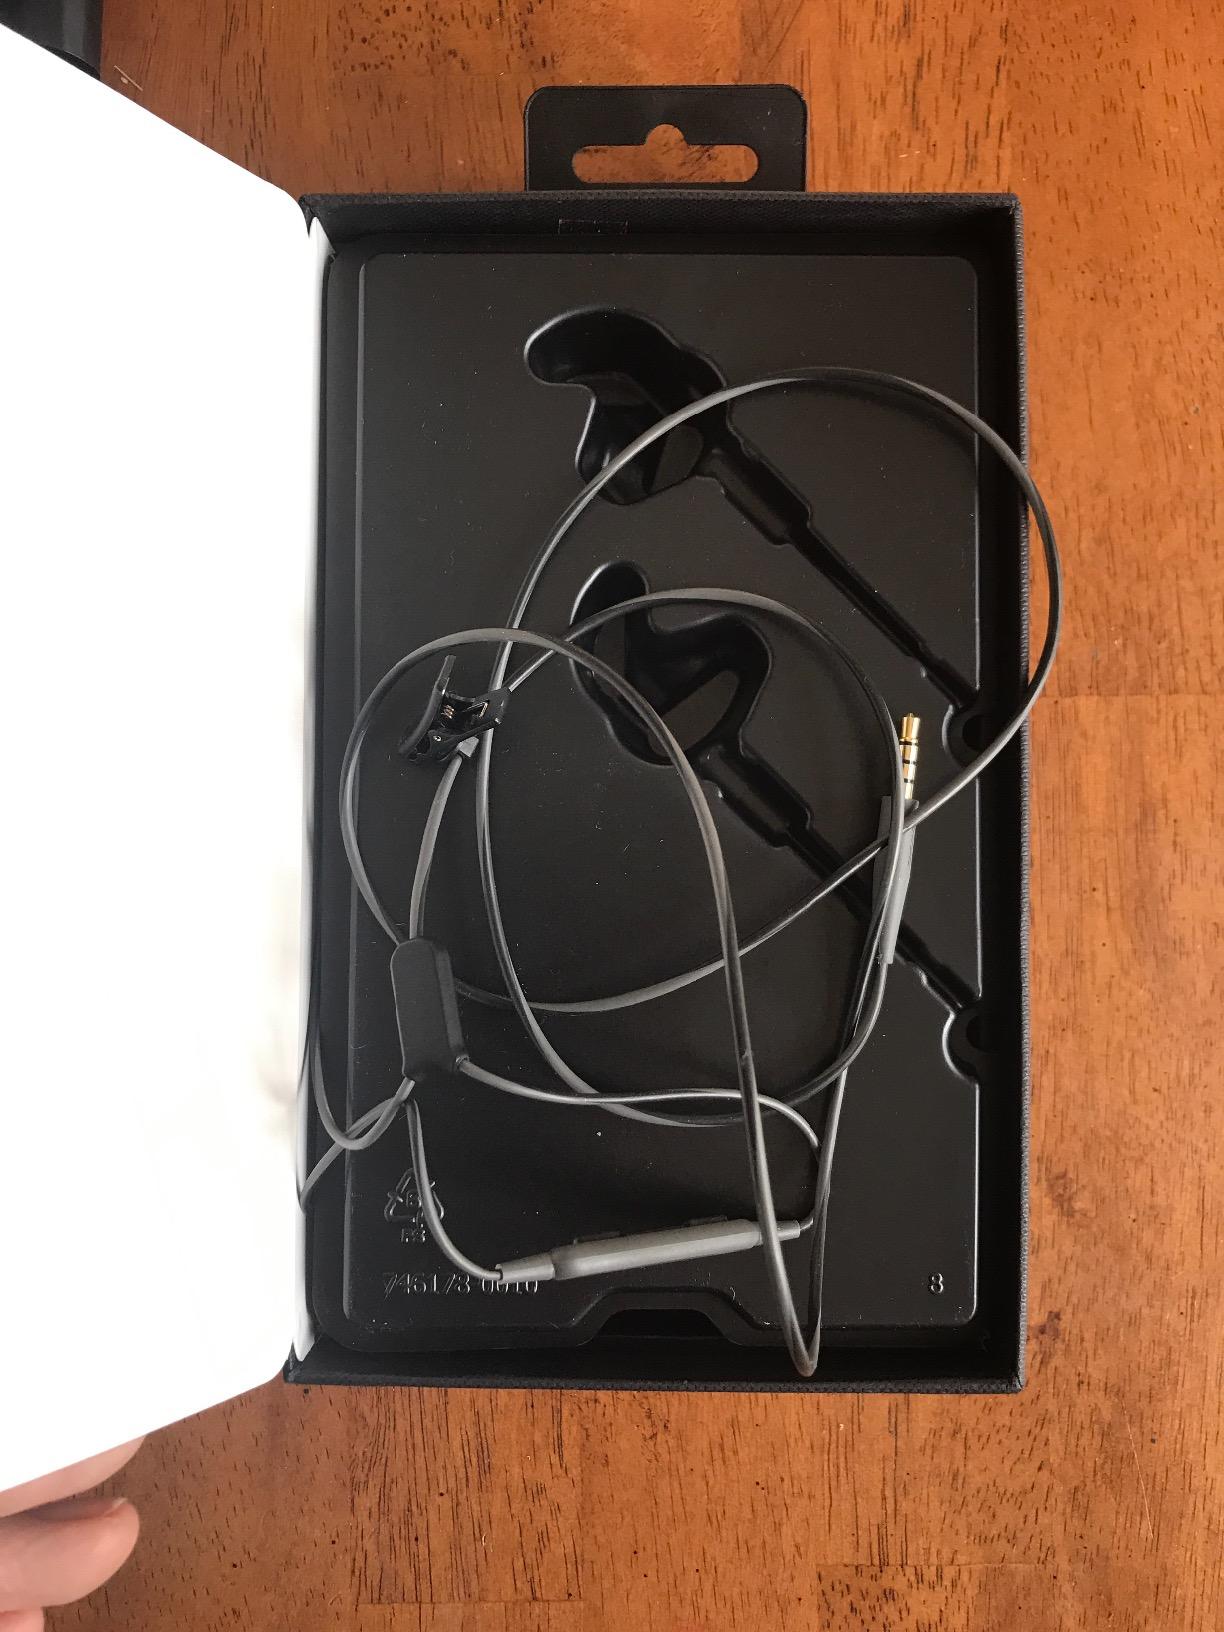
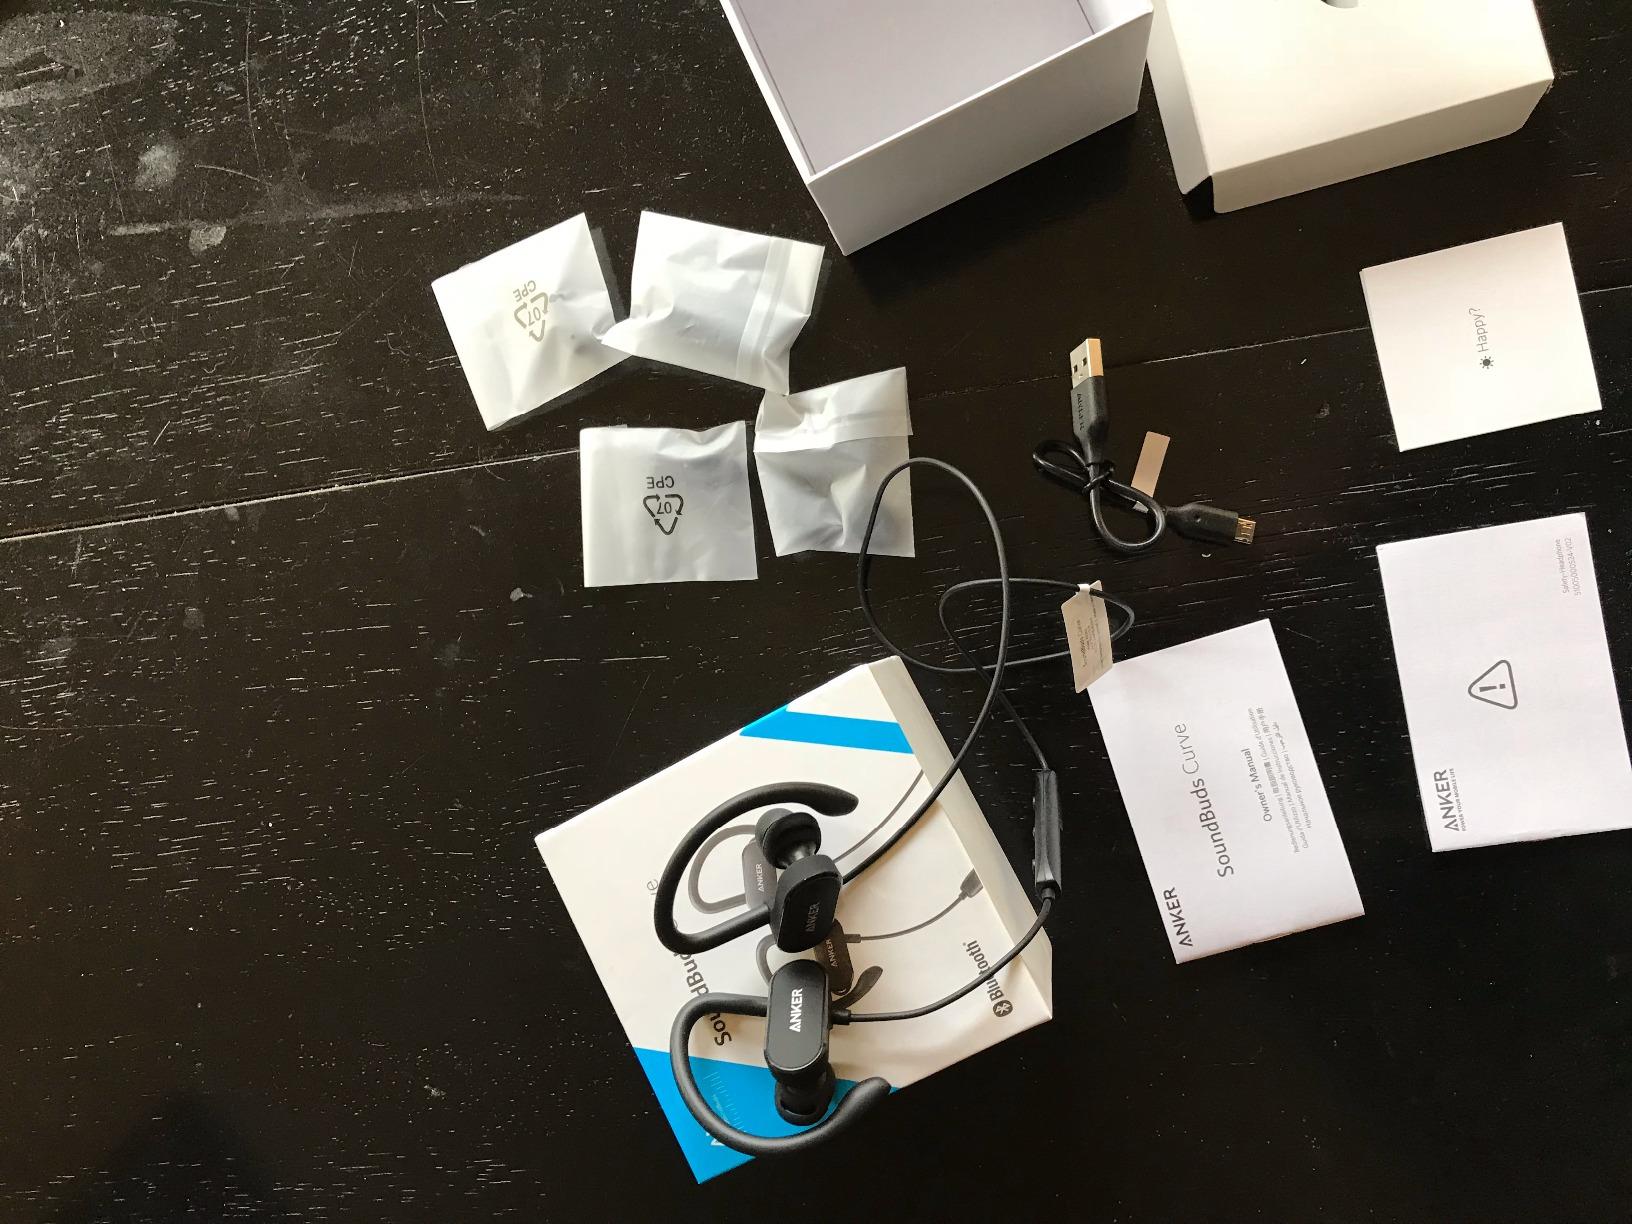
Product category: headphones
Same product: no